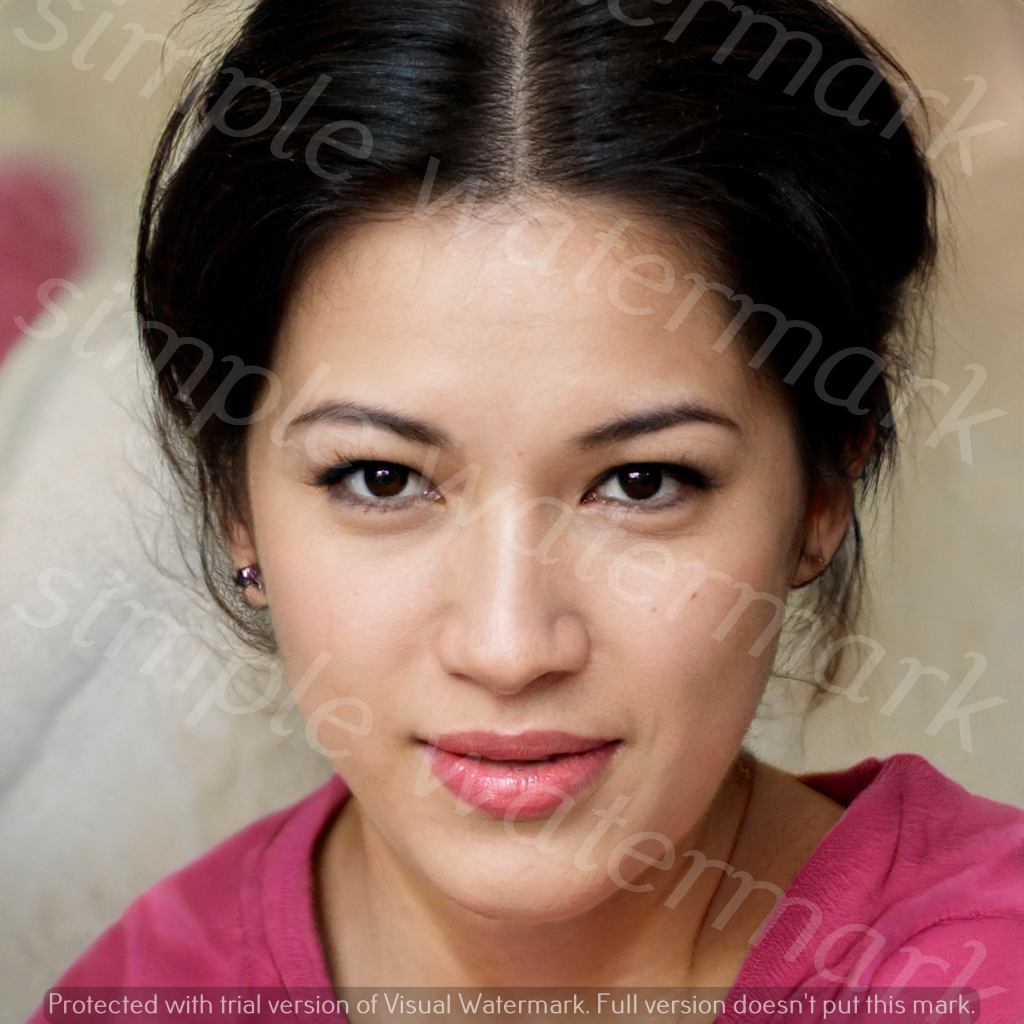
Label: Watermark